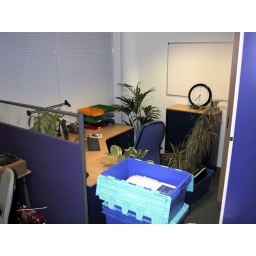
Chris's desk in the new office after we moved more junk over.